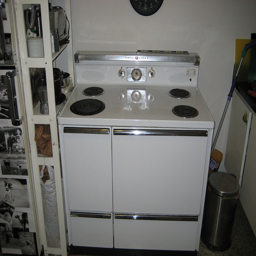
A kitchen with a stove, garbage can and cabinets.
Kitchen with an old stove and filled shelving.
A range in a tiny kitchen with shelves right next to it.
A white stove that is in a kitchen.
The white stove is sitting in the kitchen.